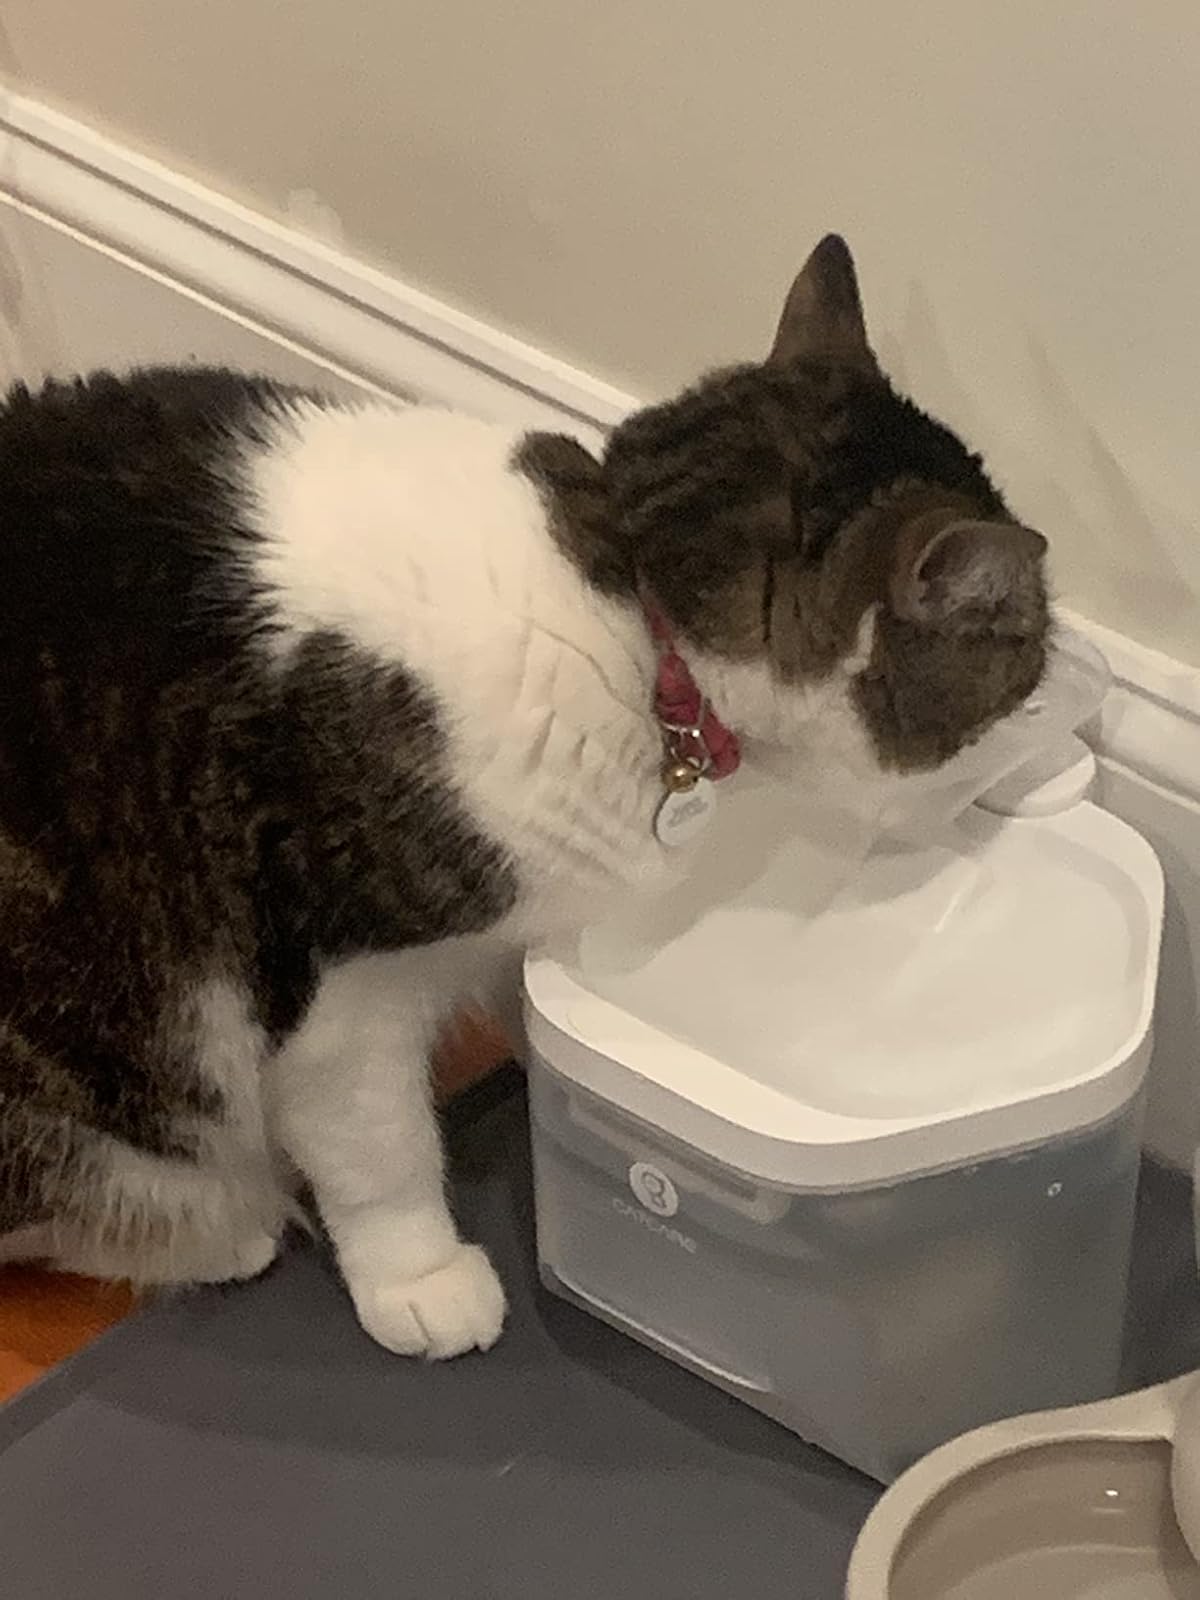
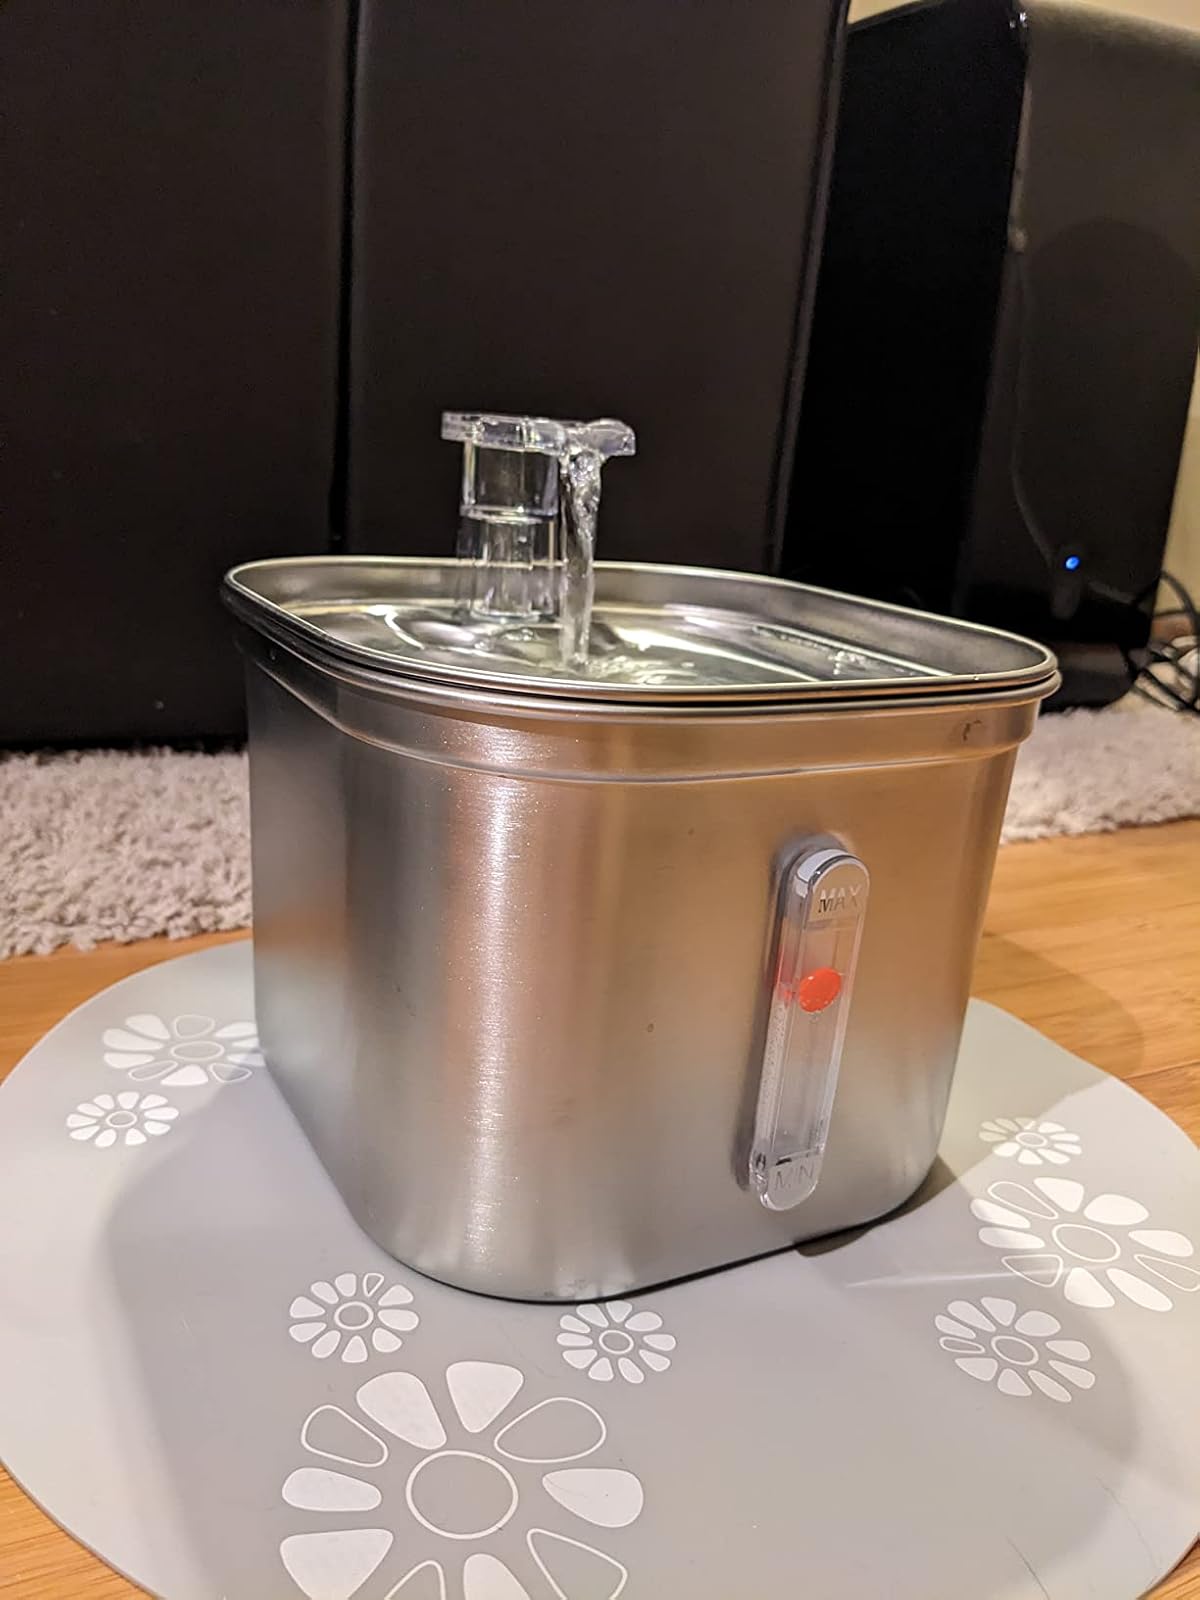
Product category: items_bowl
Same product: no